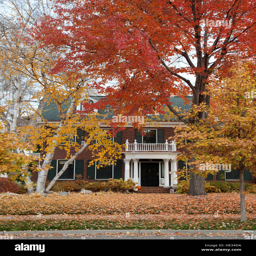
neighborhood home with the autumn leaves of the birch tree turning yellow and the maple leaves red .